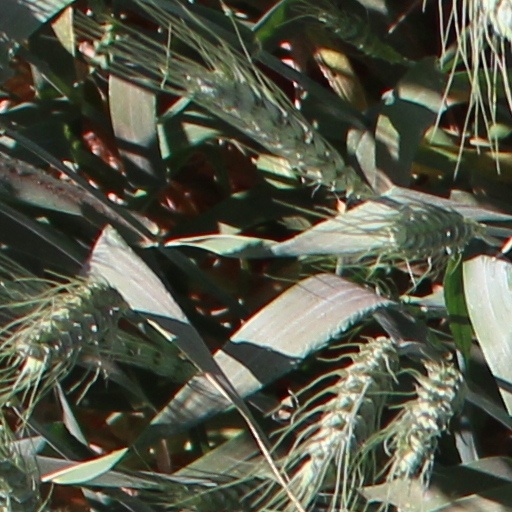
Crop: wheat